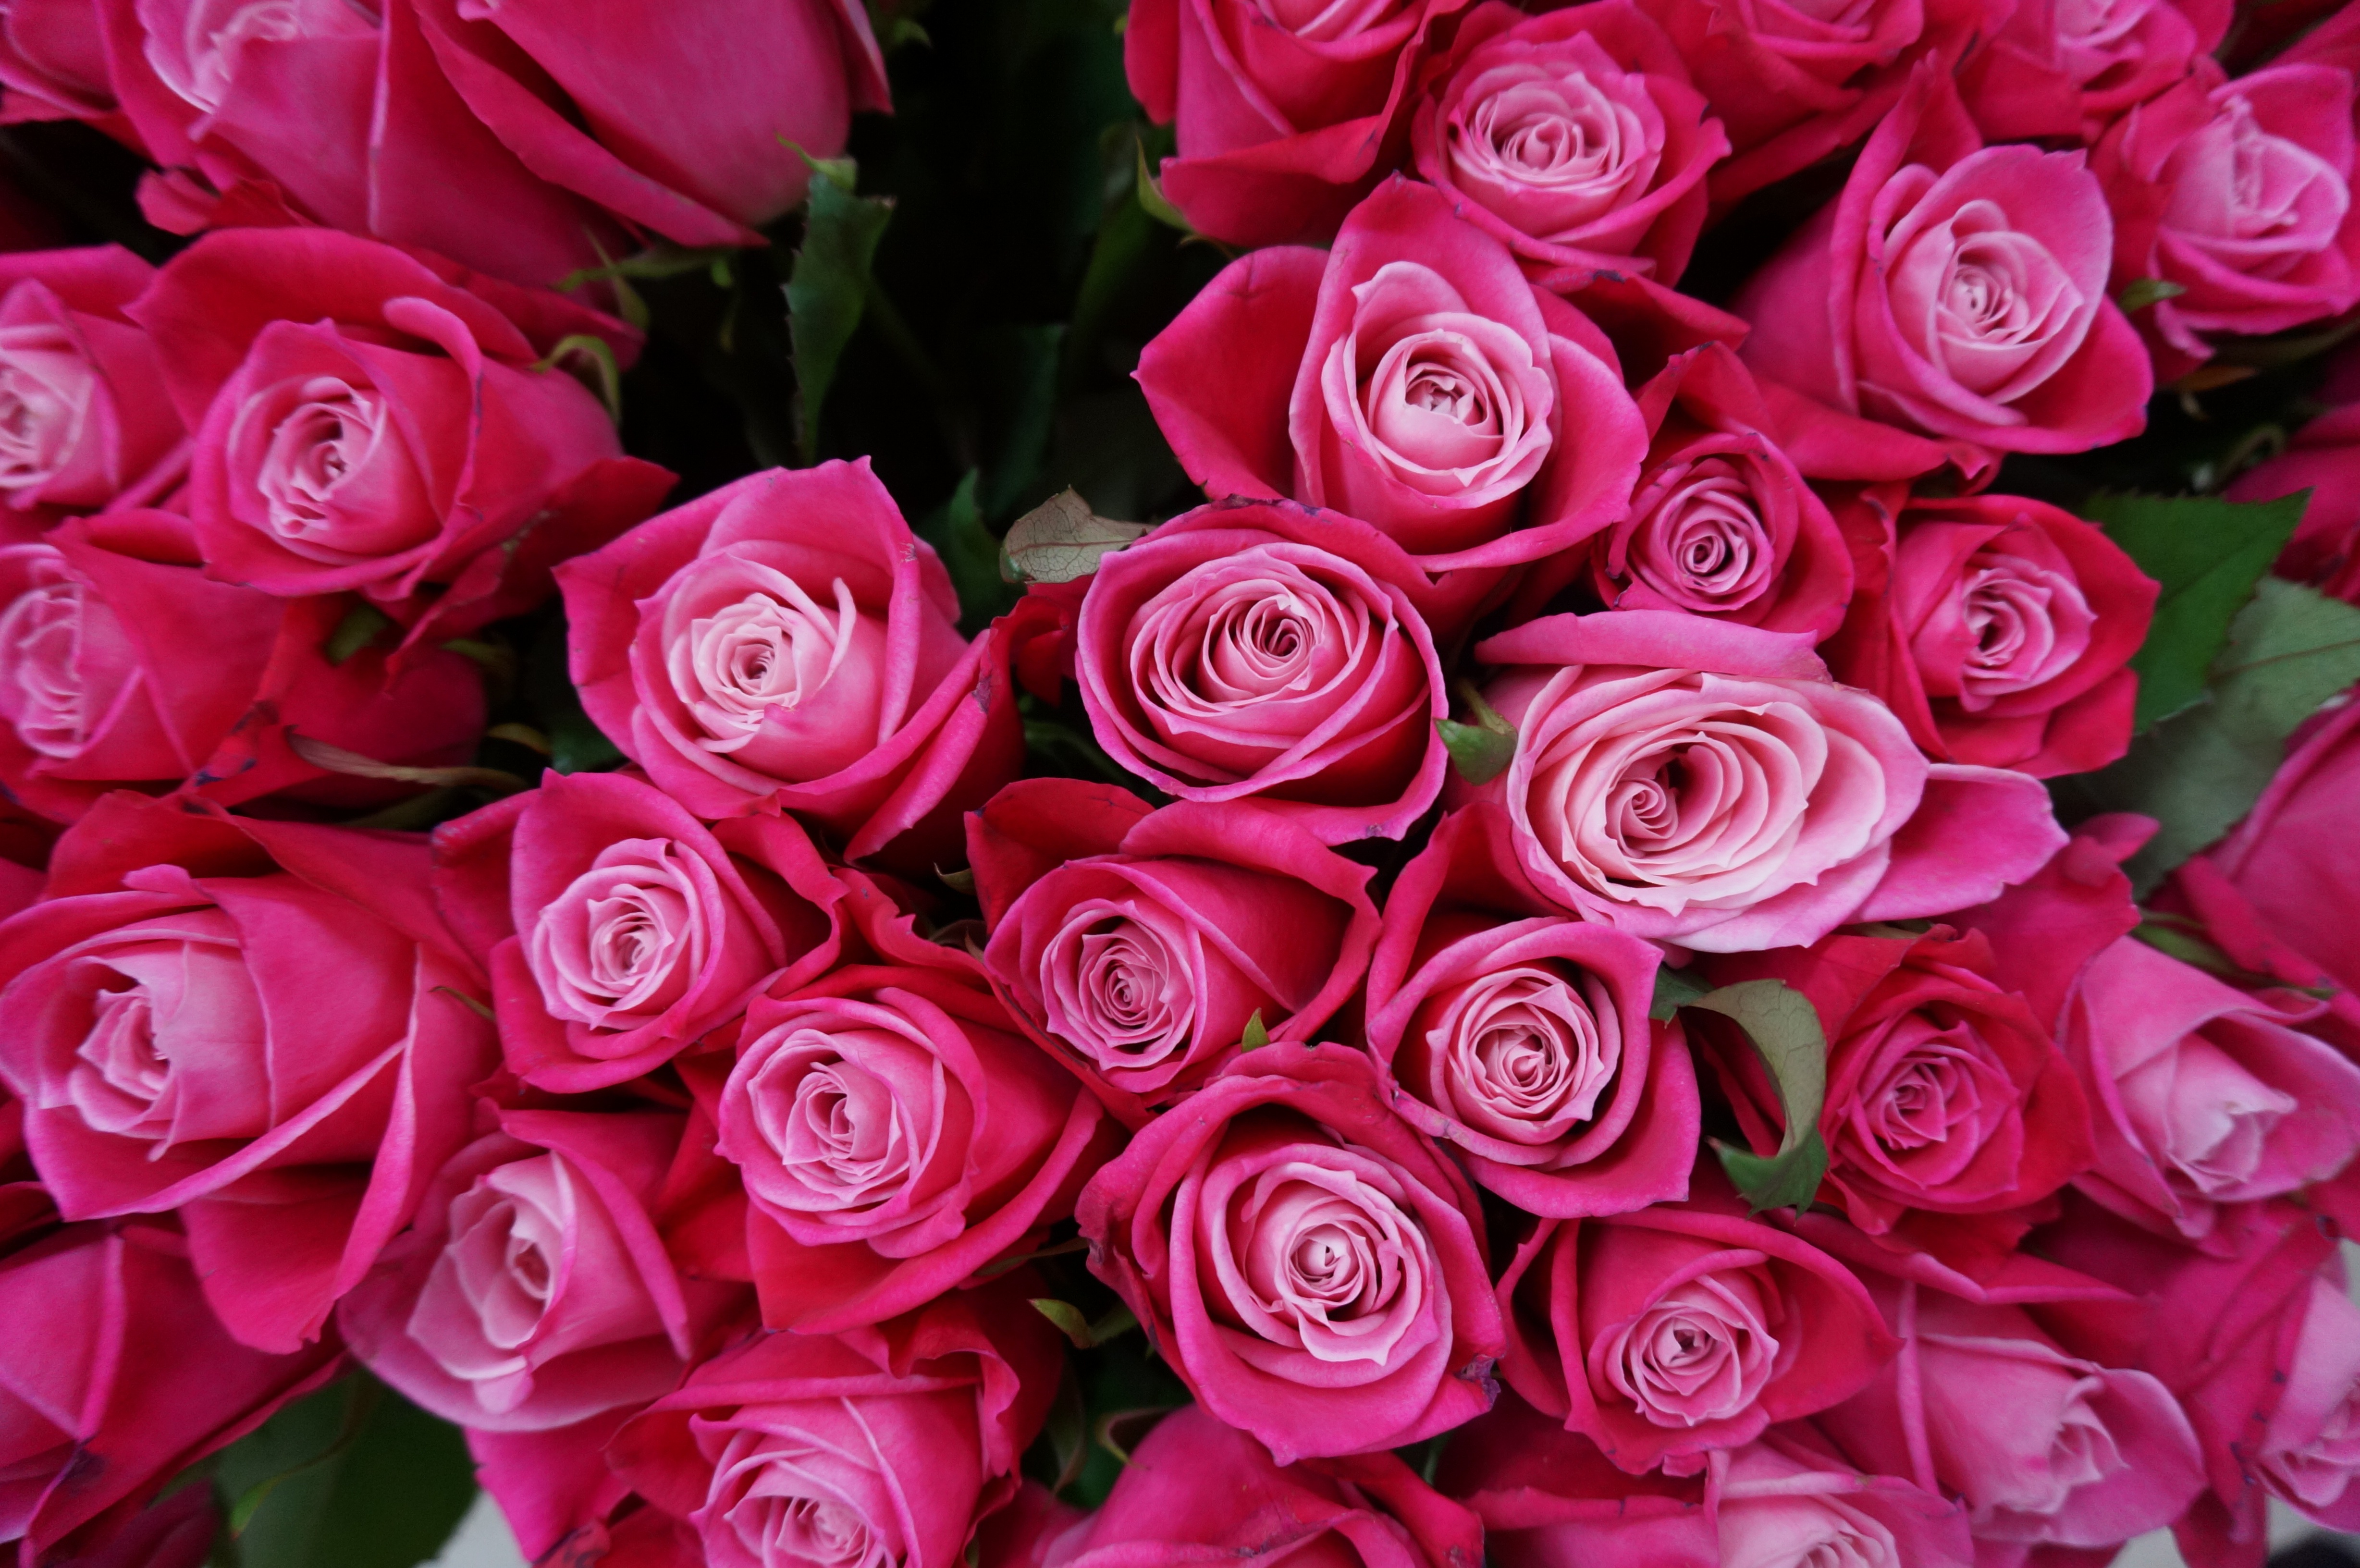
plant, flower, petal, bouquet, rose, red, pink, flowers, floristry, floribunda, valentine's day, flowering plant, garden roses, rose family, flower bouquet, cut flowers, floral design, land plant, rosa centifolia, flower arranging